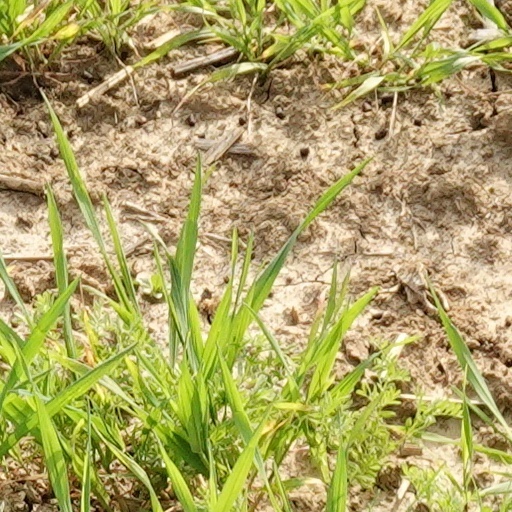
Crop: wheat